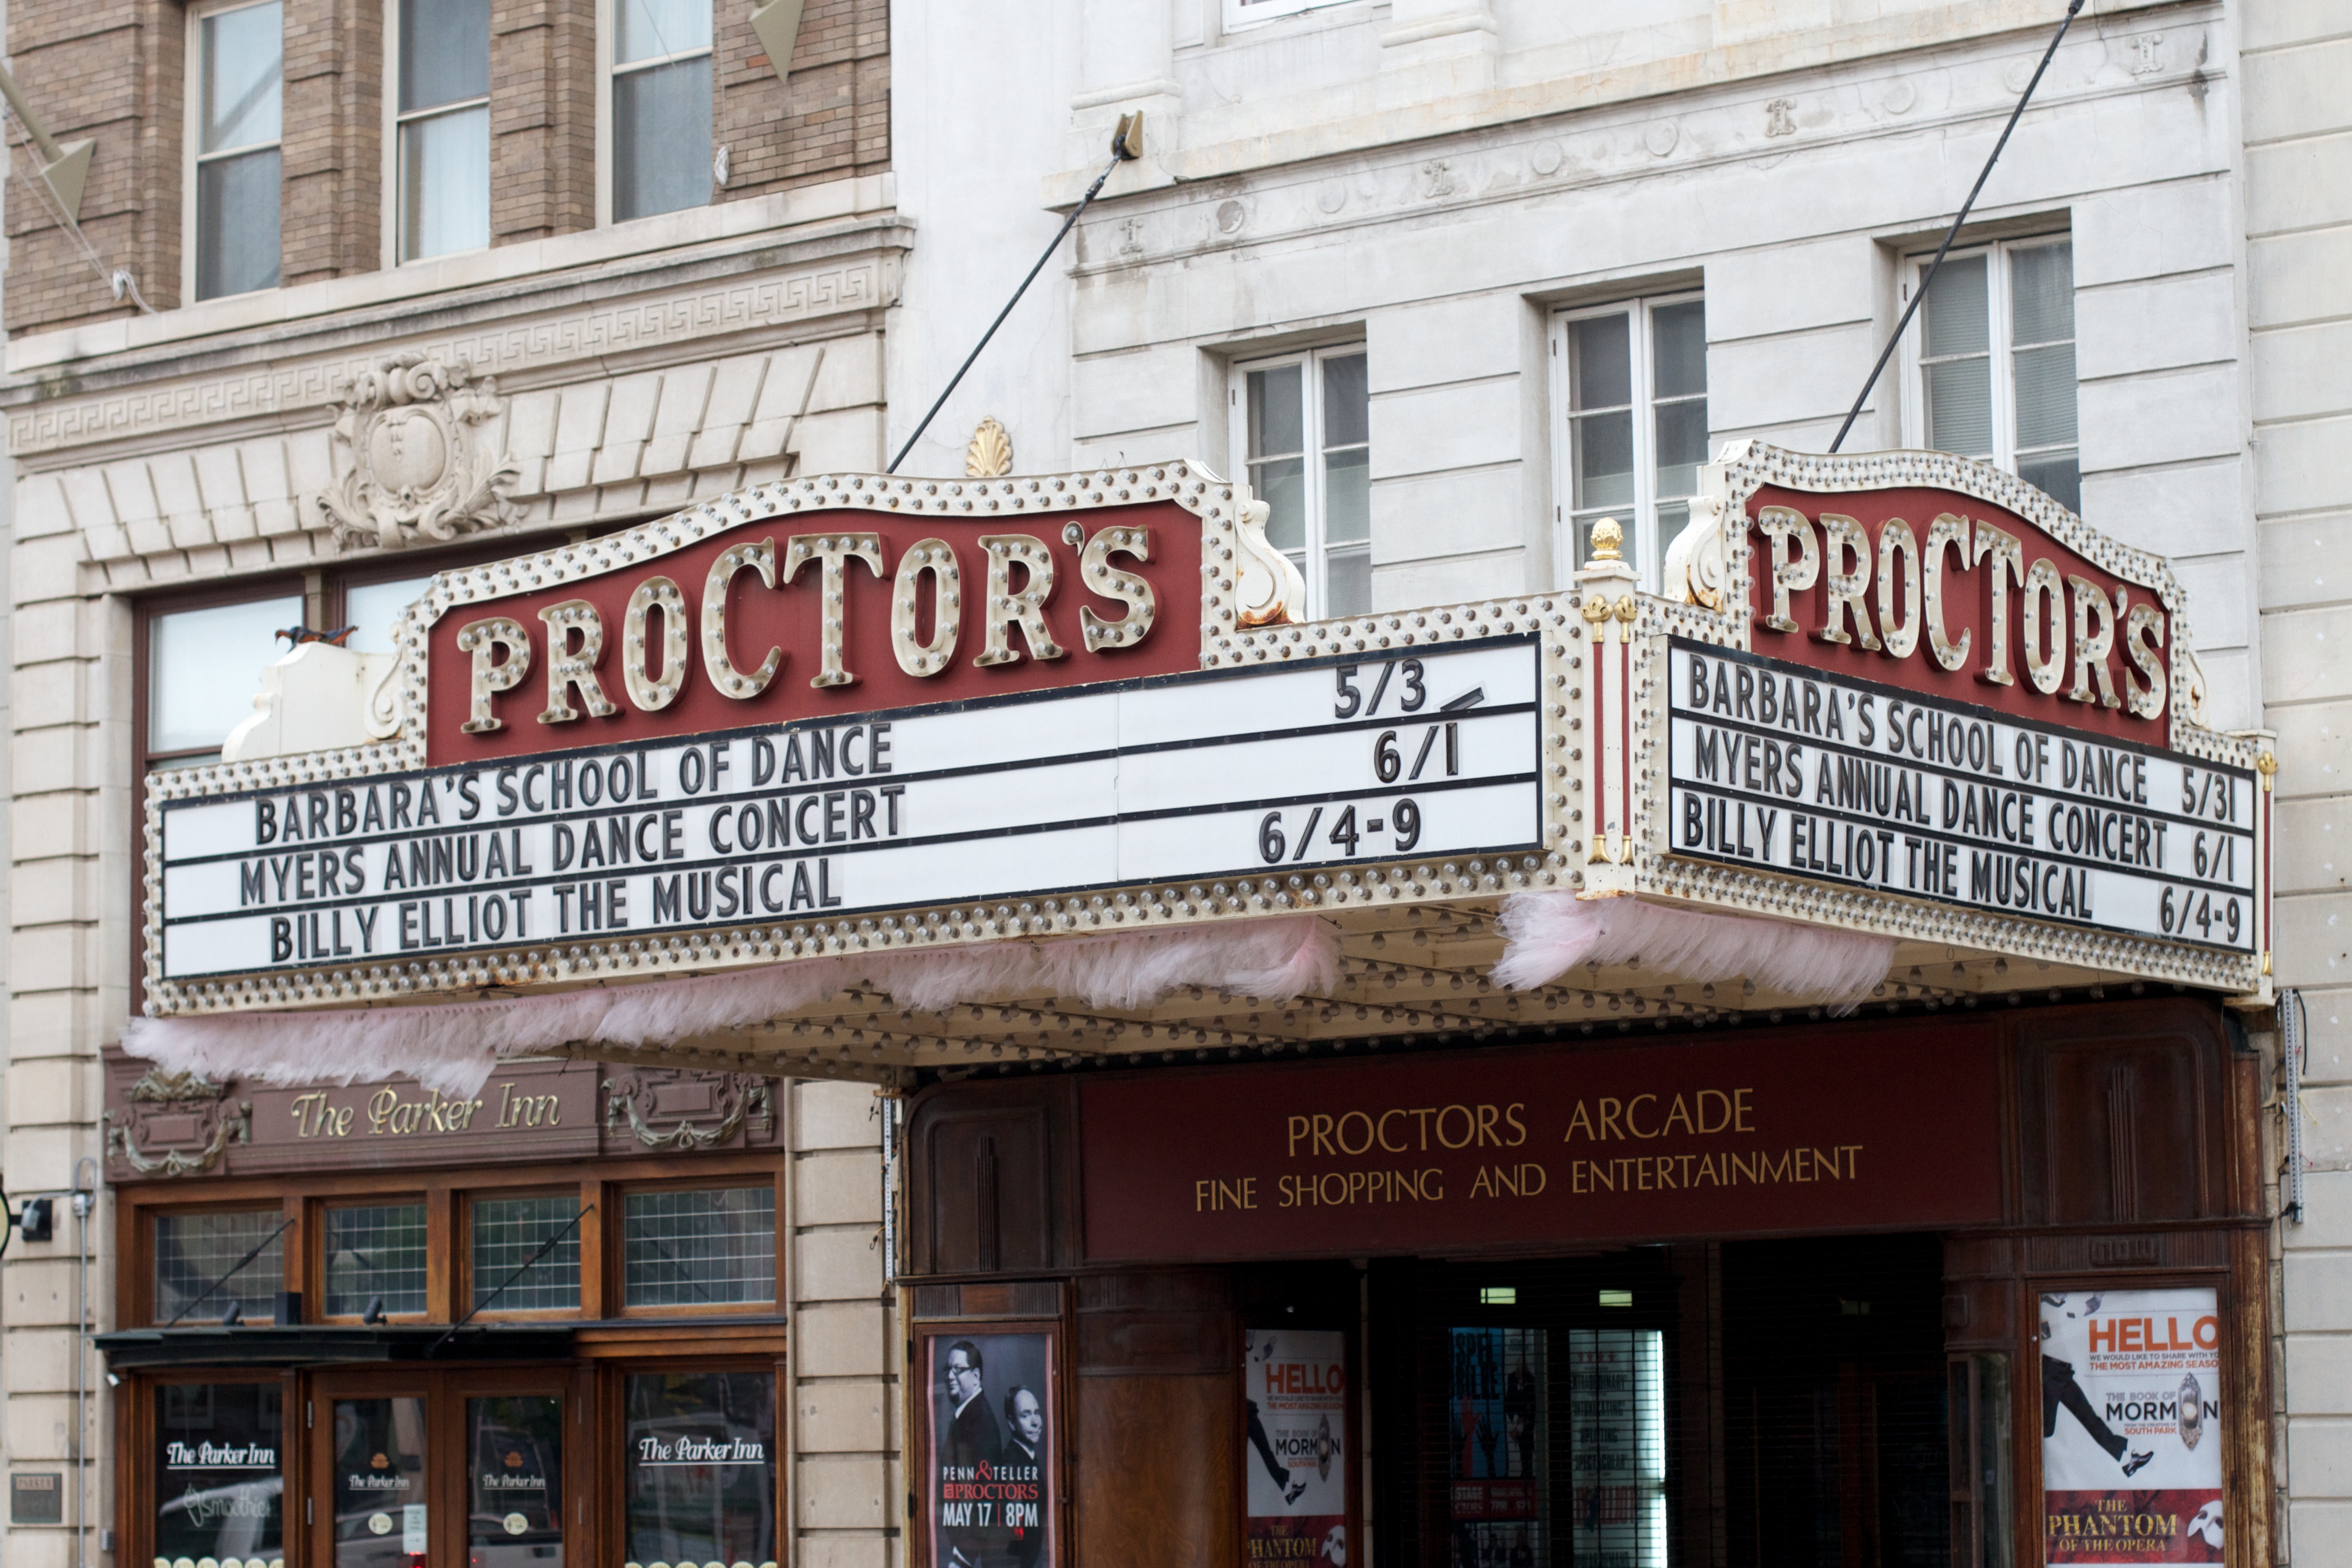
restaurant, downtown, sign, facade, raildog